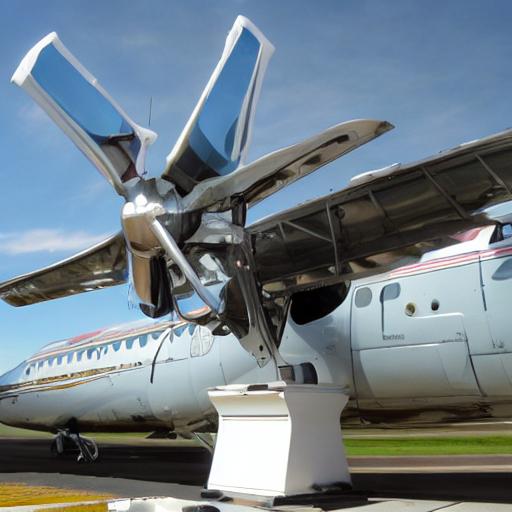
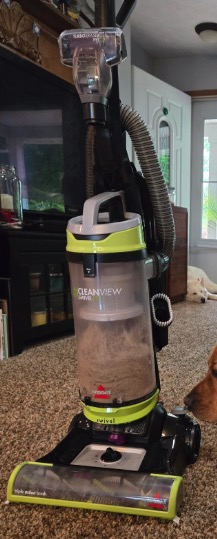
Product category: items_vacuum
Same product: no